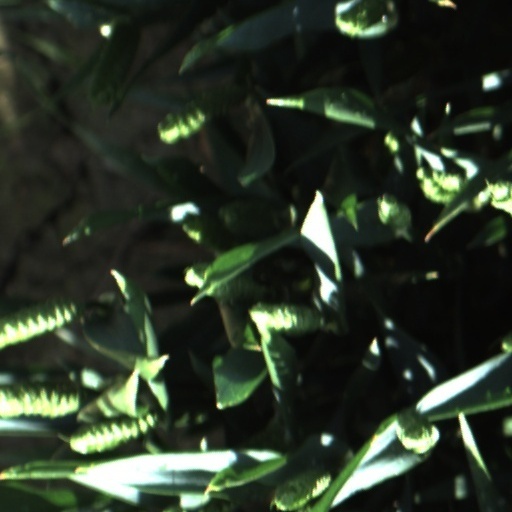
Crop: wheat